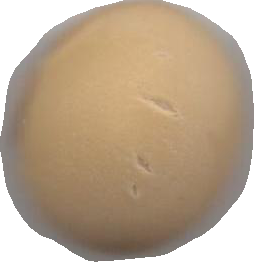
Variety: Dega